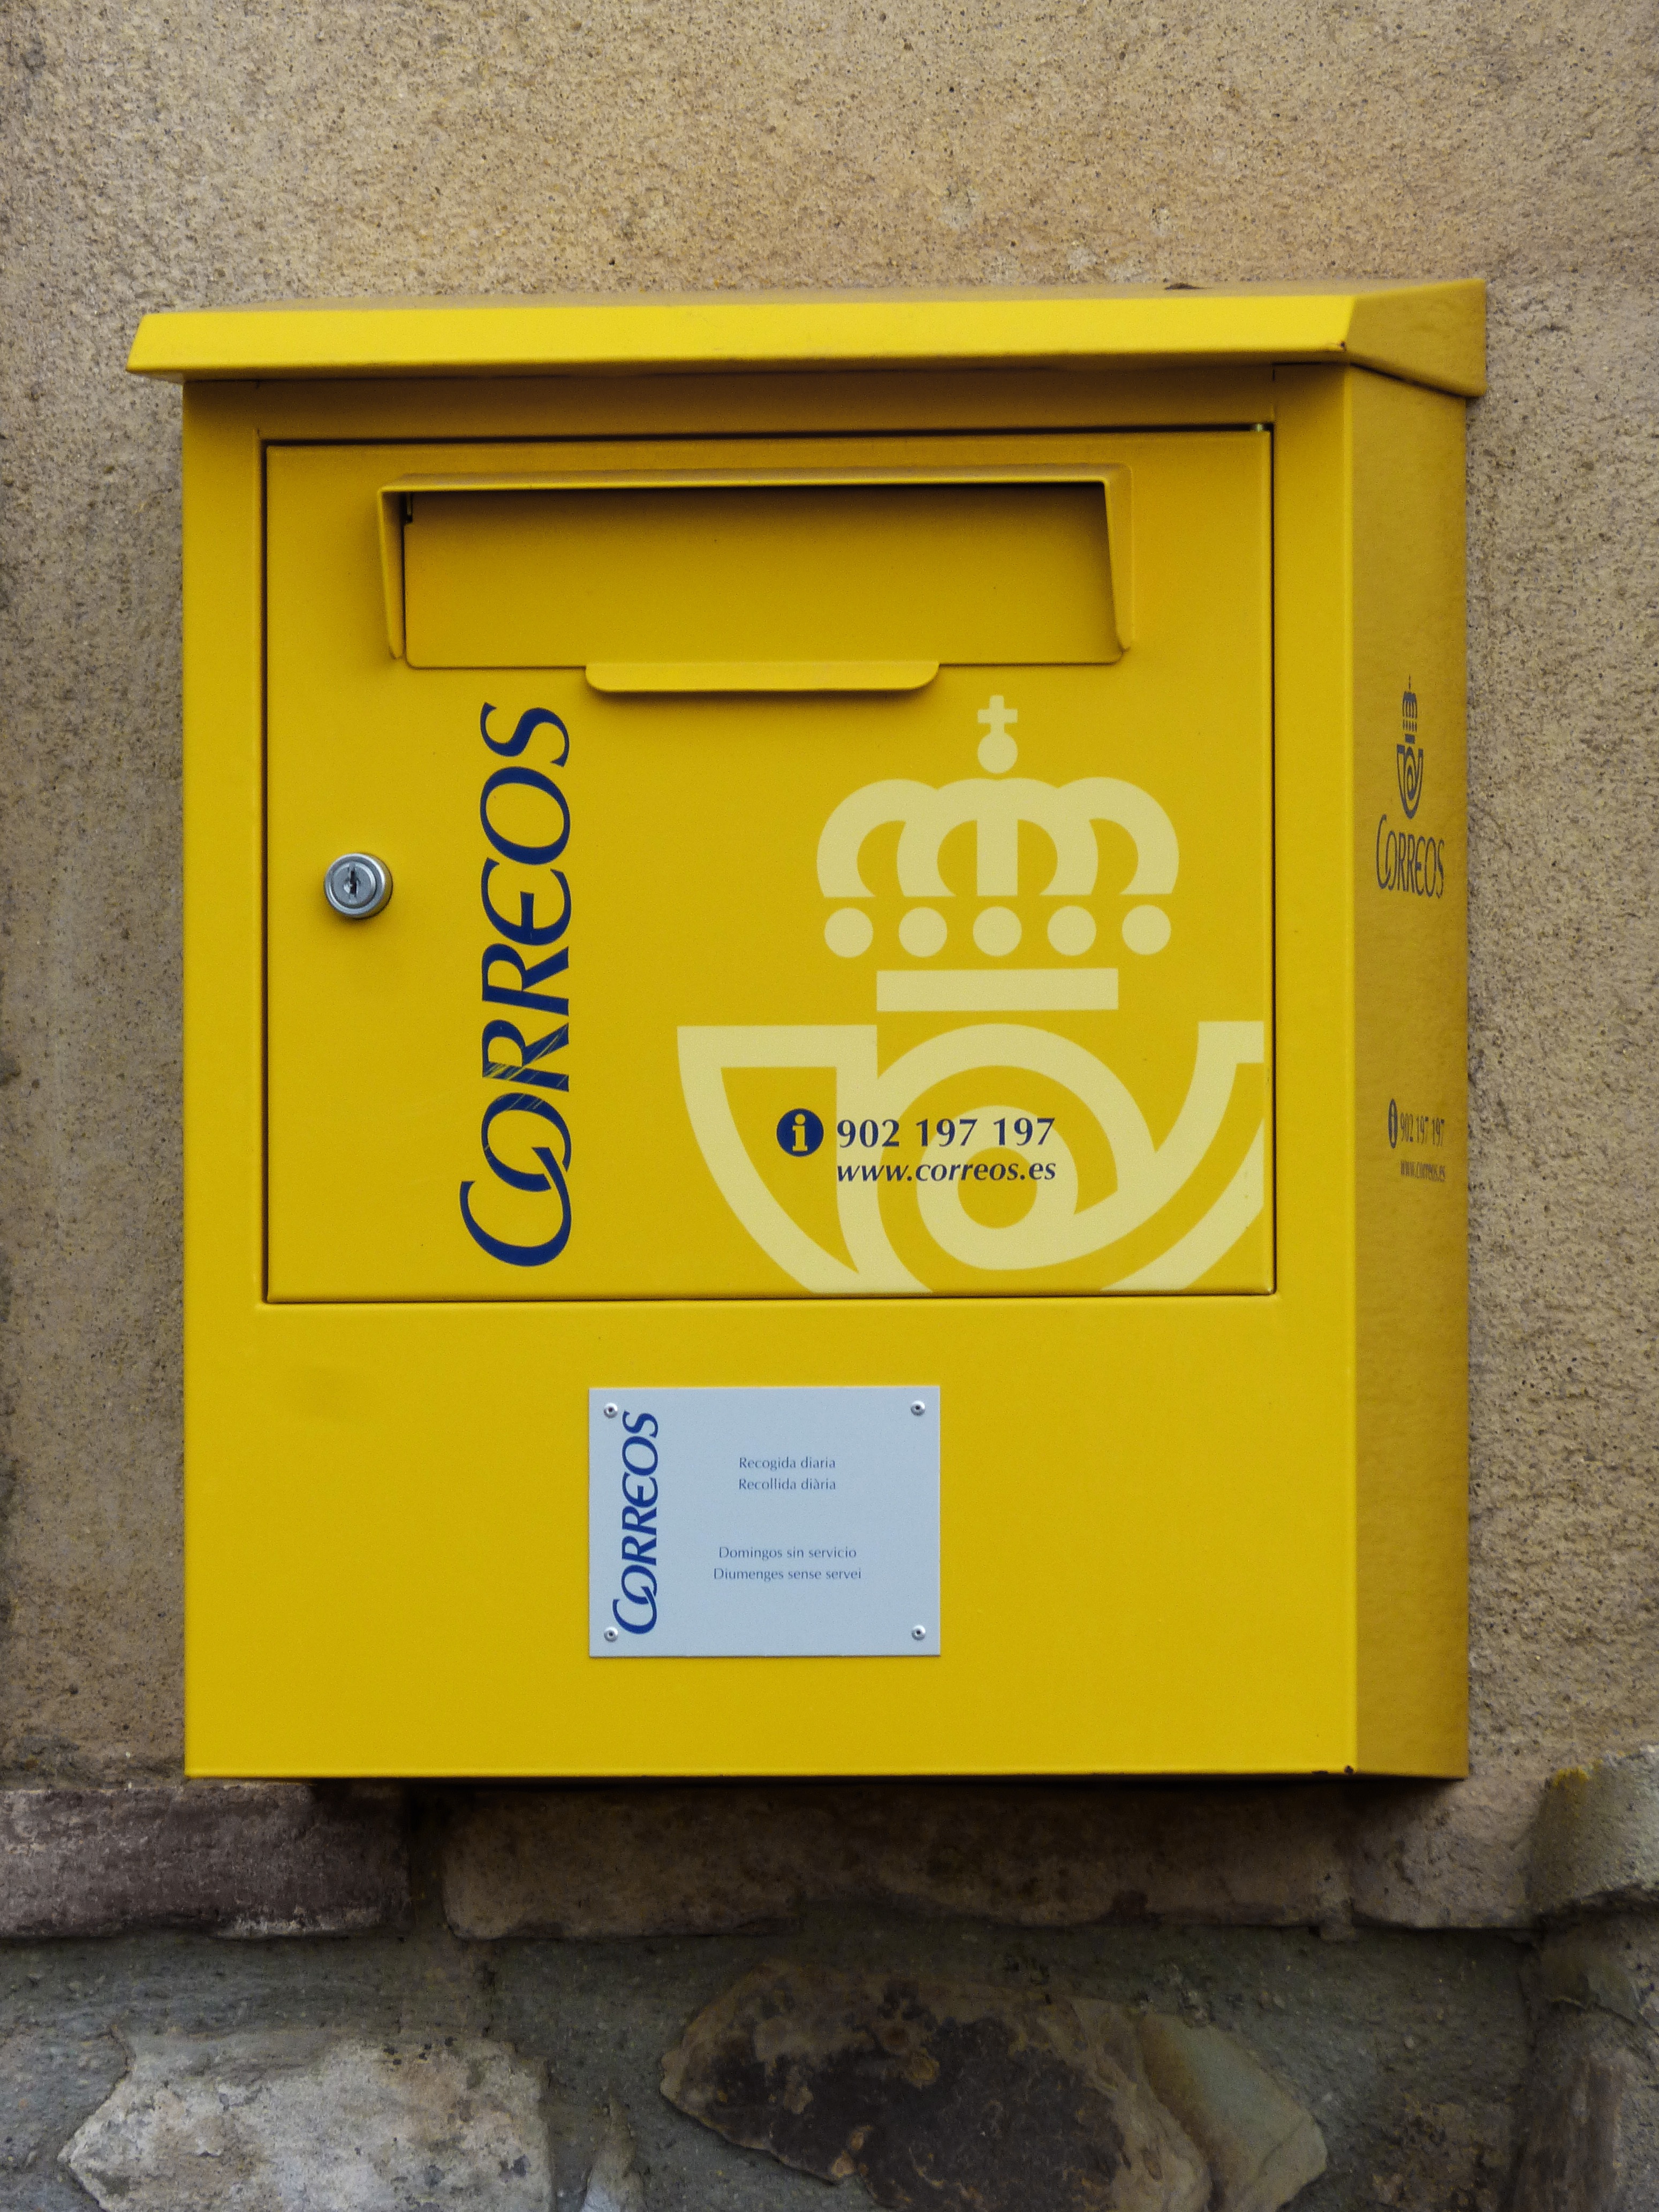
post, wood, number, sign, furniture, yellow, mailbox, letter box, post box, postal service, estafeta